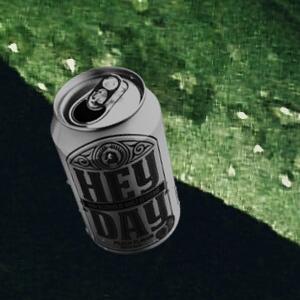
Label: cans